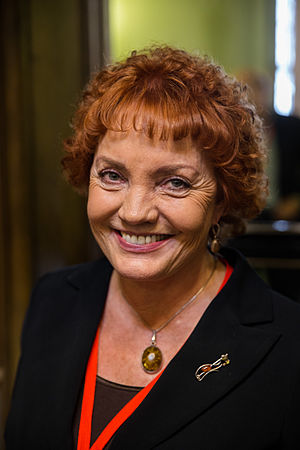
Marit Nybakk
Marit Nybakk er en norsk politiker. Hun har været medlem af Stortinget siden 1986 og har været Stortingets 1. vicepræsident siden 2013. Hun var præsident for Nordisk Råd i 2013. Hun er formand for Norsk Kvinnesaksforening fra 2016.